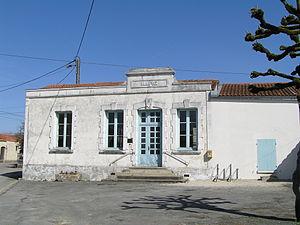
mairie de Bagnizeau
Bagnizeau est une commune du Sud-Ouest de la France située dans le département de la Charente-Maritime.